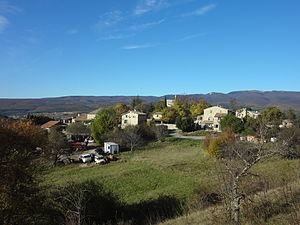
Revest-Saint-Martin est une commune française, située dans le département des Alpes-de-Haute-Provence en région Provence-Alpes-Côte d'Azur.